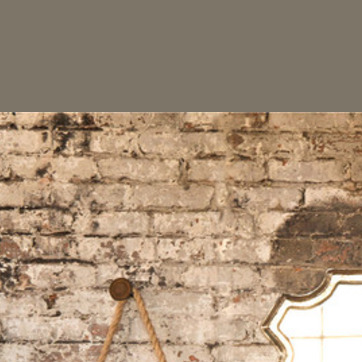
Material: brick